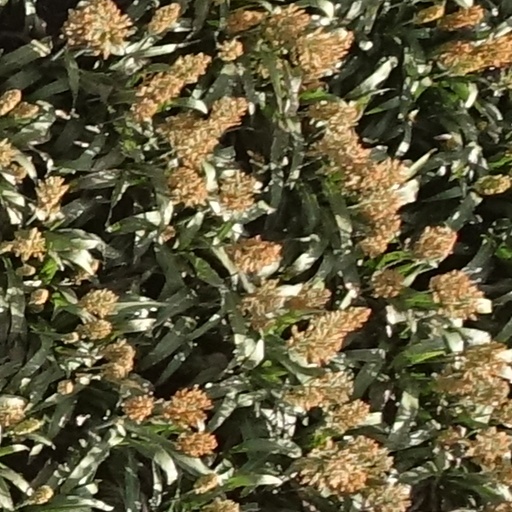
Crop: sorghum